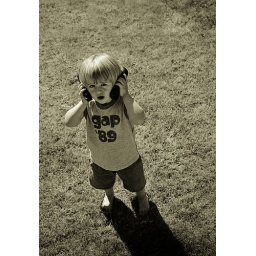
Sell sell sell. Small boy in phone heaven. Ilford XP 2 Super. Yashica 50mm